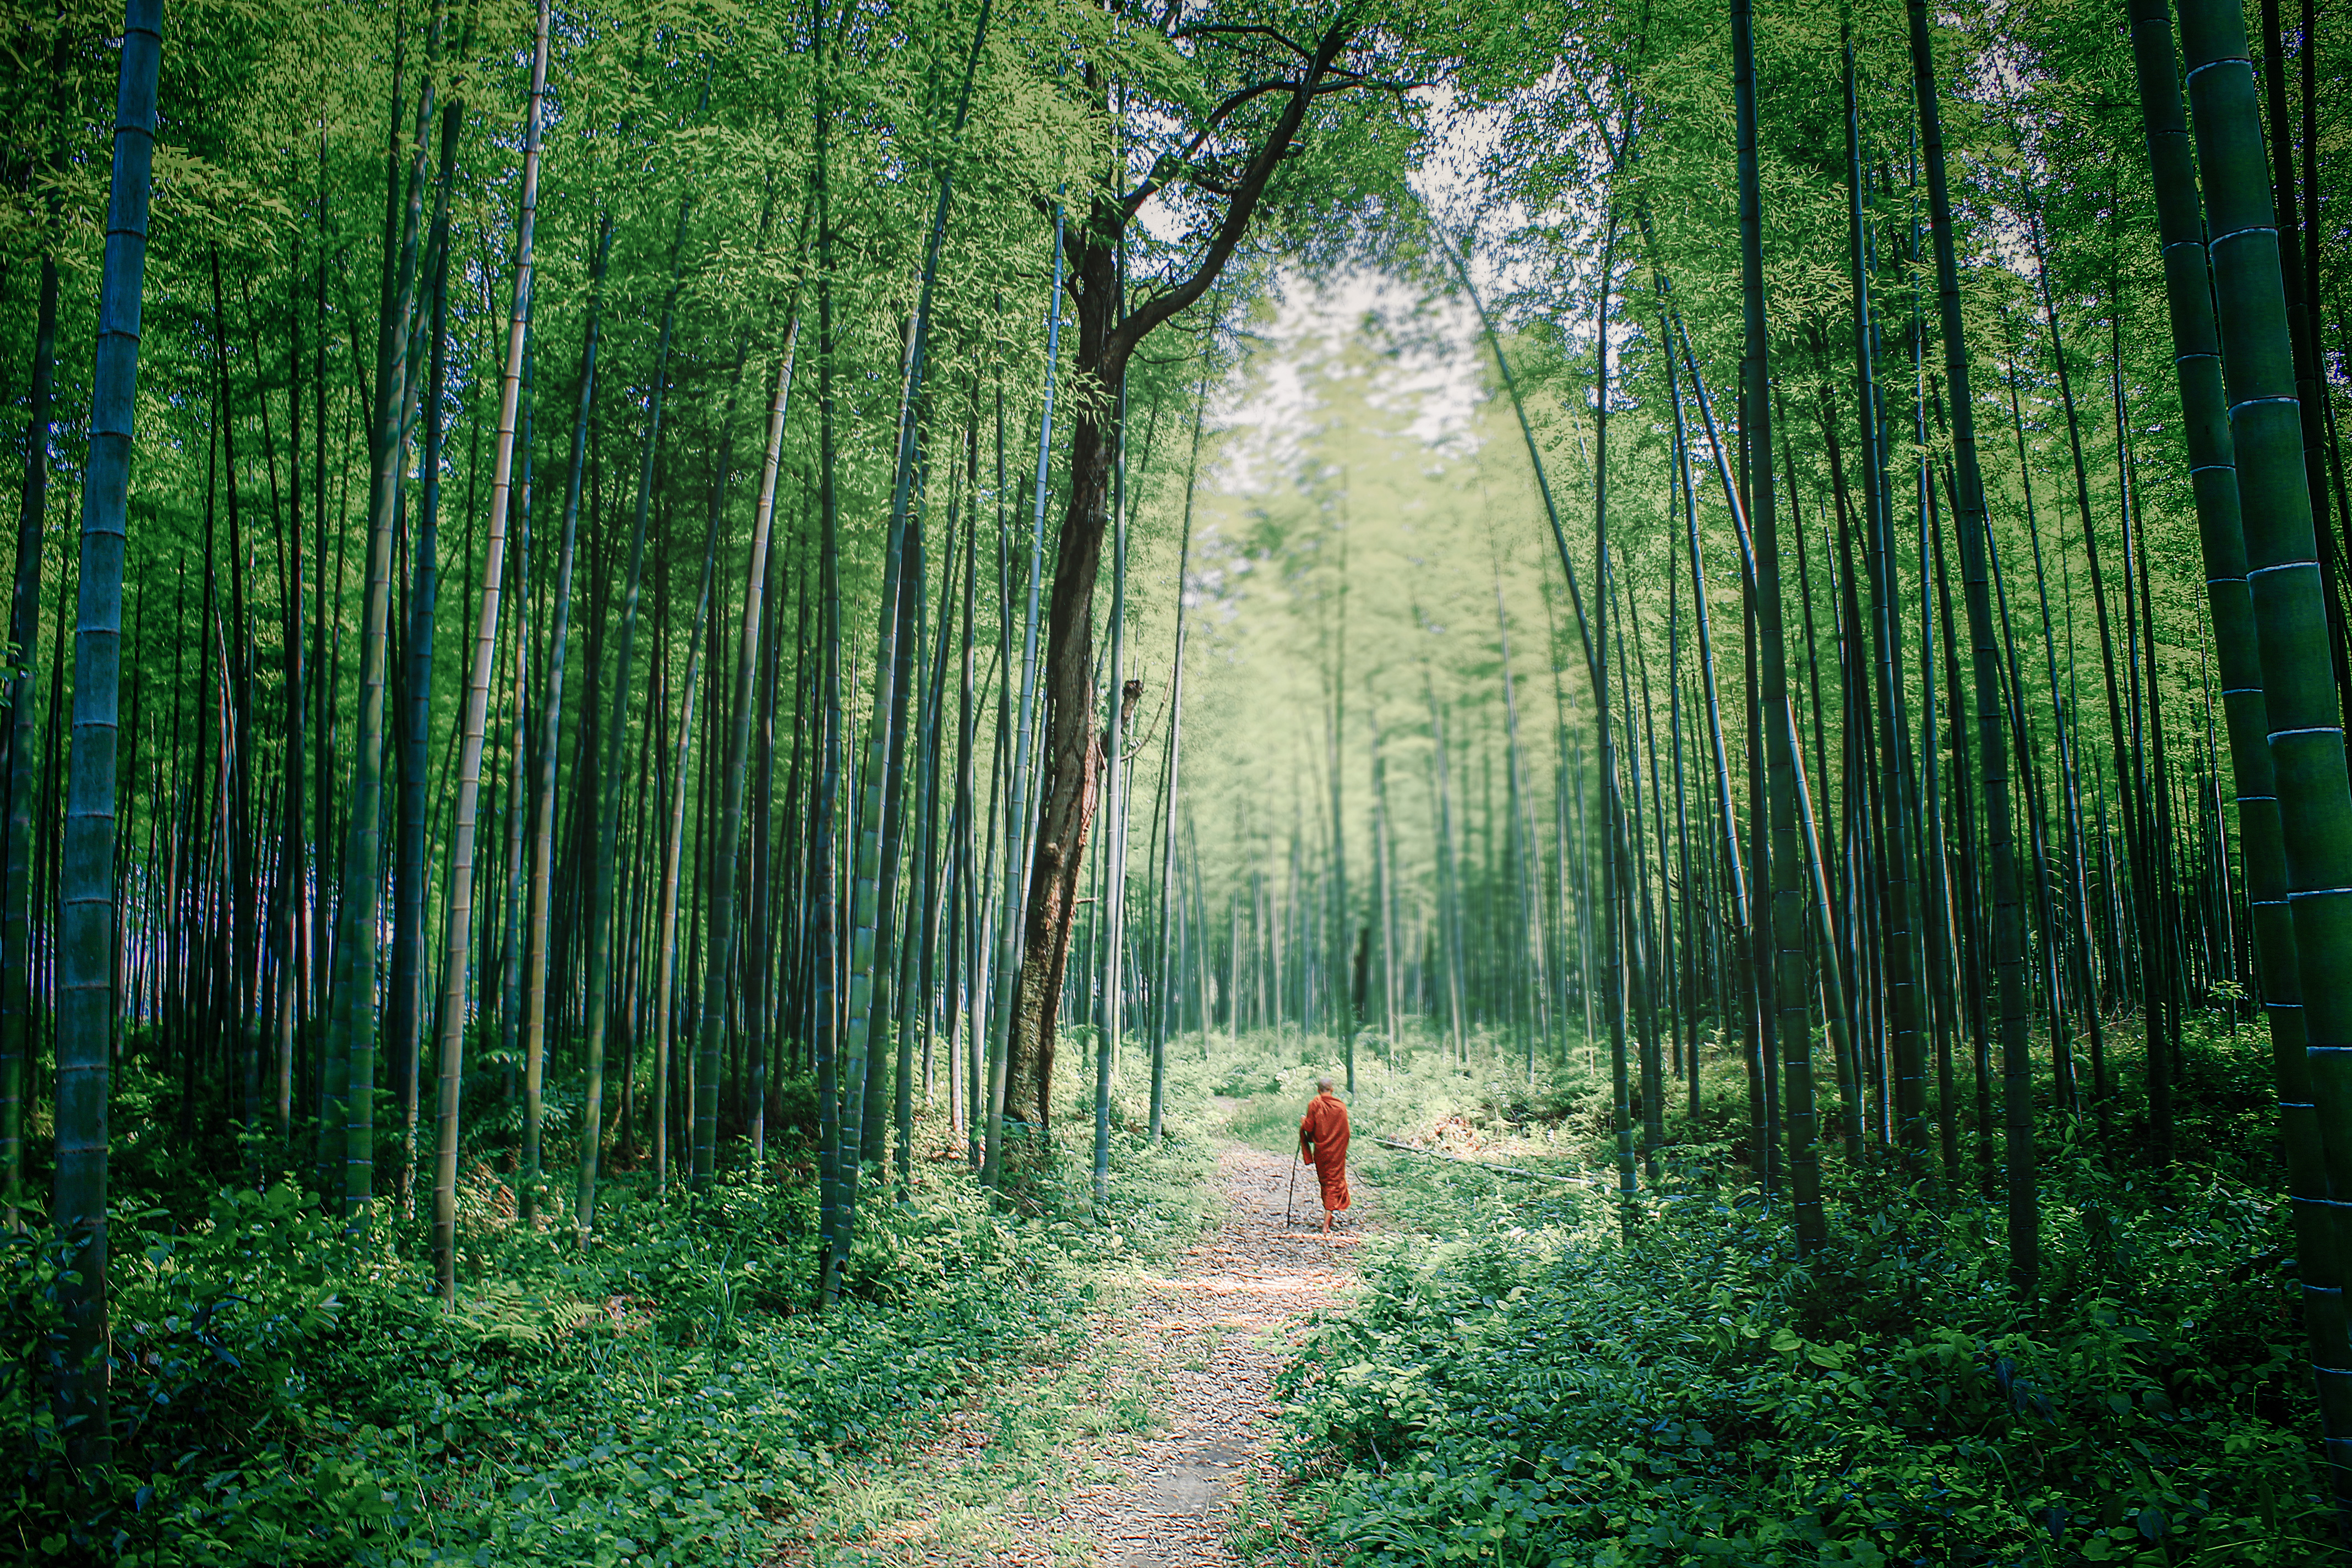
bamboo, jungle, monk, buddhist, theravada buddhism, plant, green, People in nature, tree, natural landscape, wood, terrestrial plant, trunk, sunlight, biome, grass, deciduous, landscape, Tints and shades, forest, spruce fir forest, woodland, temperate broadleaf and mixed forest, trail, grove, path, riparian forest, Northern hardwood forest, plant stem, tropical and subtropical coniferous forests, temperate coniferous forest, old growth forest, conifer, road, valdivian temperate rain forest, rainforest, walking, birch family, fir